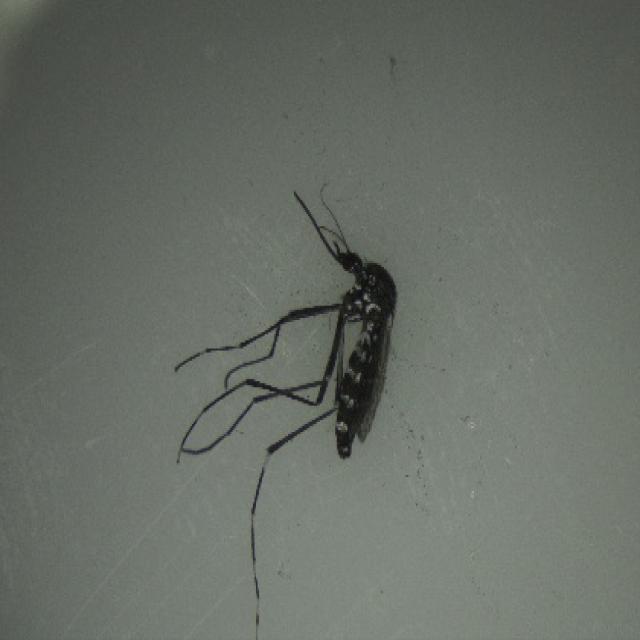
Species: aedes_albopictus